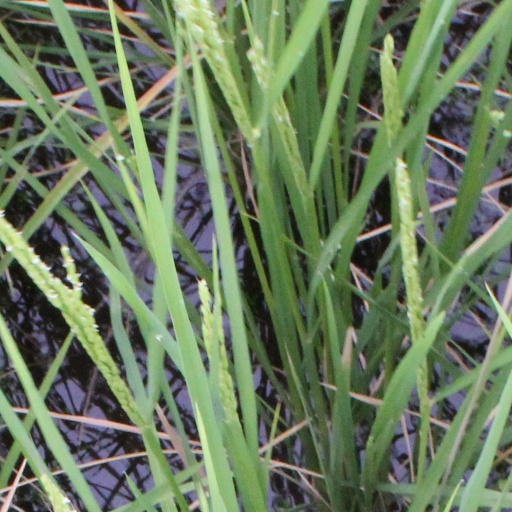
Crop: rice